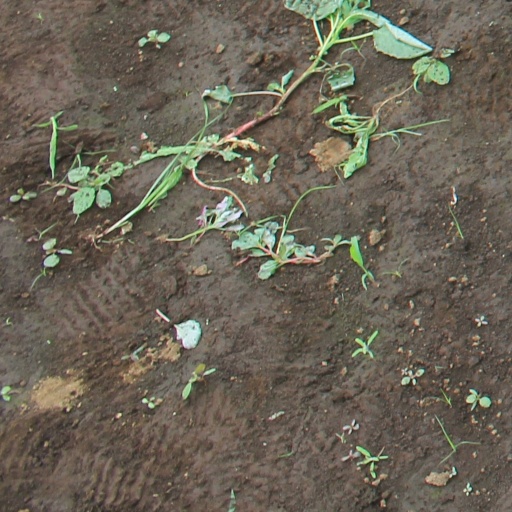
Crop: soybean